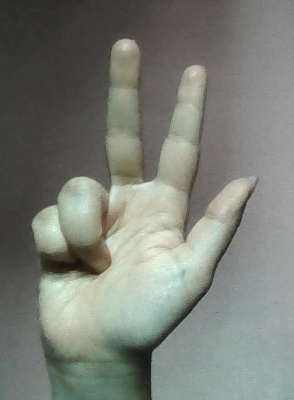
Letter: al